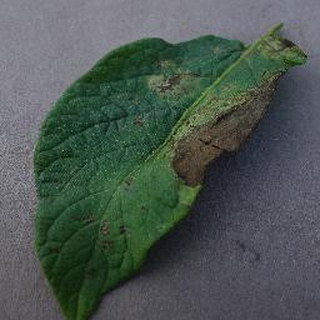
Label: potato_late_blight